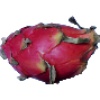
Label: red_pitahaya